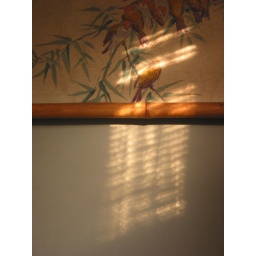
the sunlight, as it comes through my bedroom window in the early morning, filtered through a bamboo shade.